History of Awami League

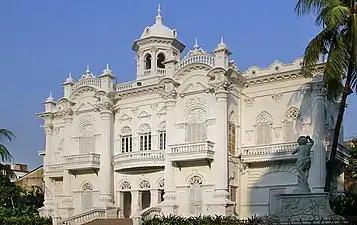
Rose Garden Palace, birthplace of the Awami League in 1949

During the post-Mughal era, no political parties existed in the area known as Bangla or Bangal. After the British arrived and established government, the system of political representation (though much later) was adopted in the area of Bangla (Bengal) or introduced in Bengal. After the official departure of the British, the area known as East Bengal became a part of Pakistan, and the establishment of the Muslim was led by its founder Muhammad Ali Jinnah and his Muslim League party.